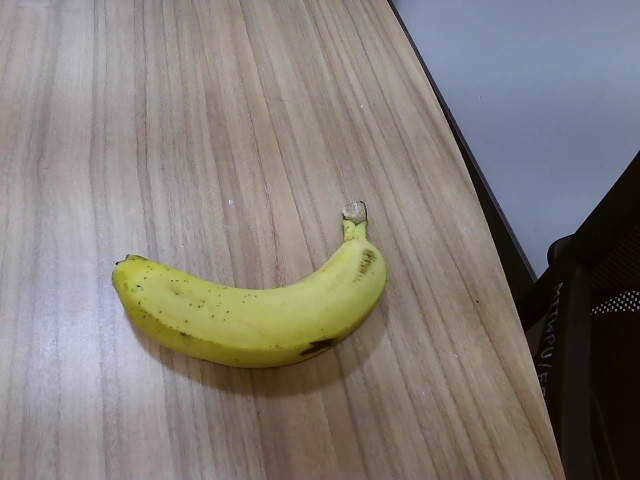
Label: Ripe_Banana